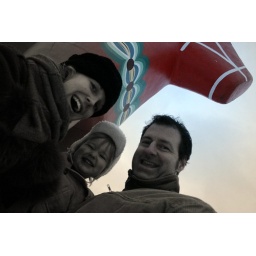
We stopped by the big Dala horse in Dalarna on our way home for the family after Christmas.